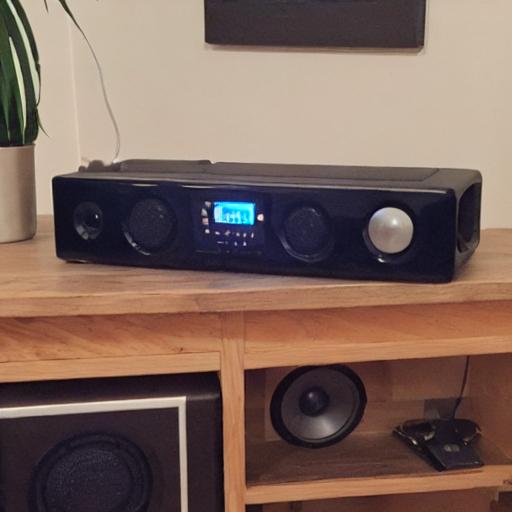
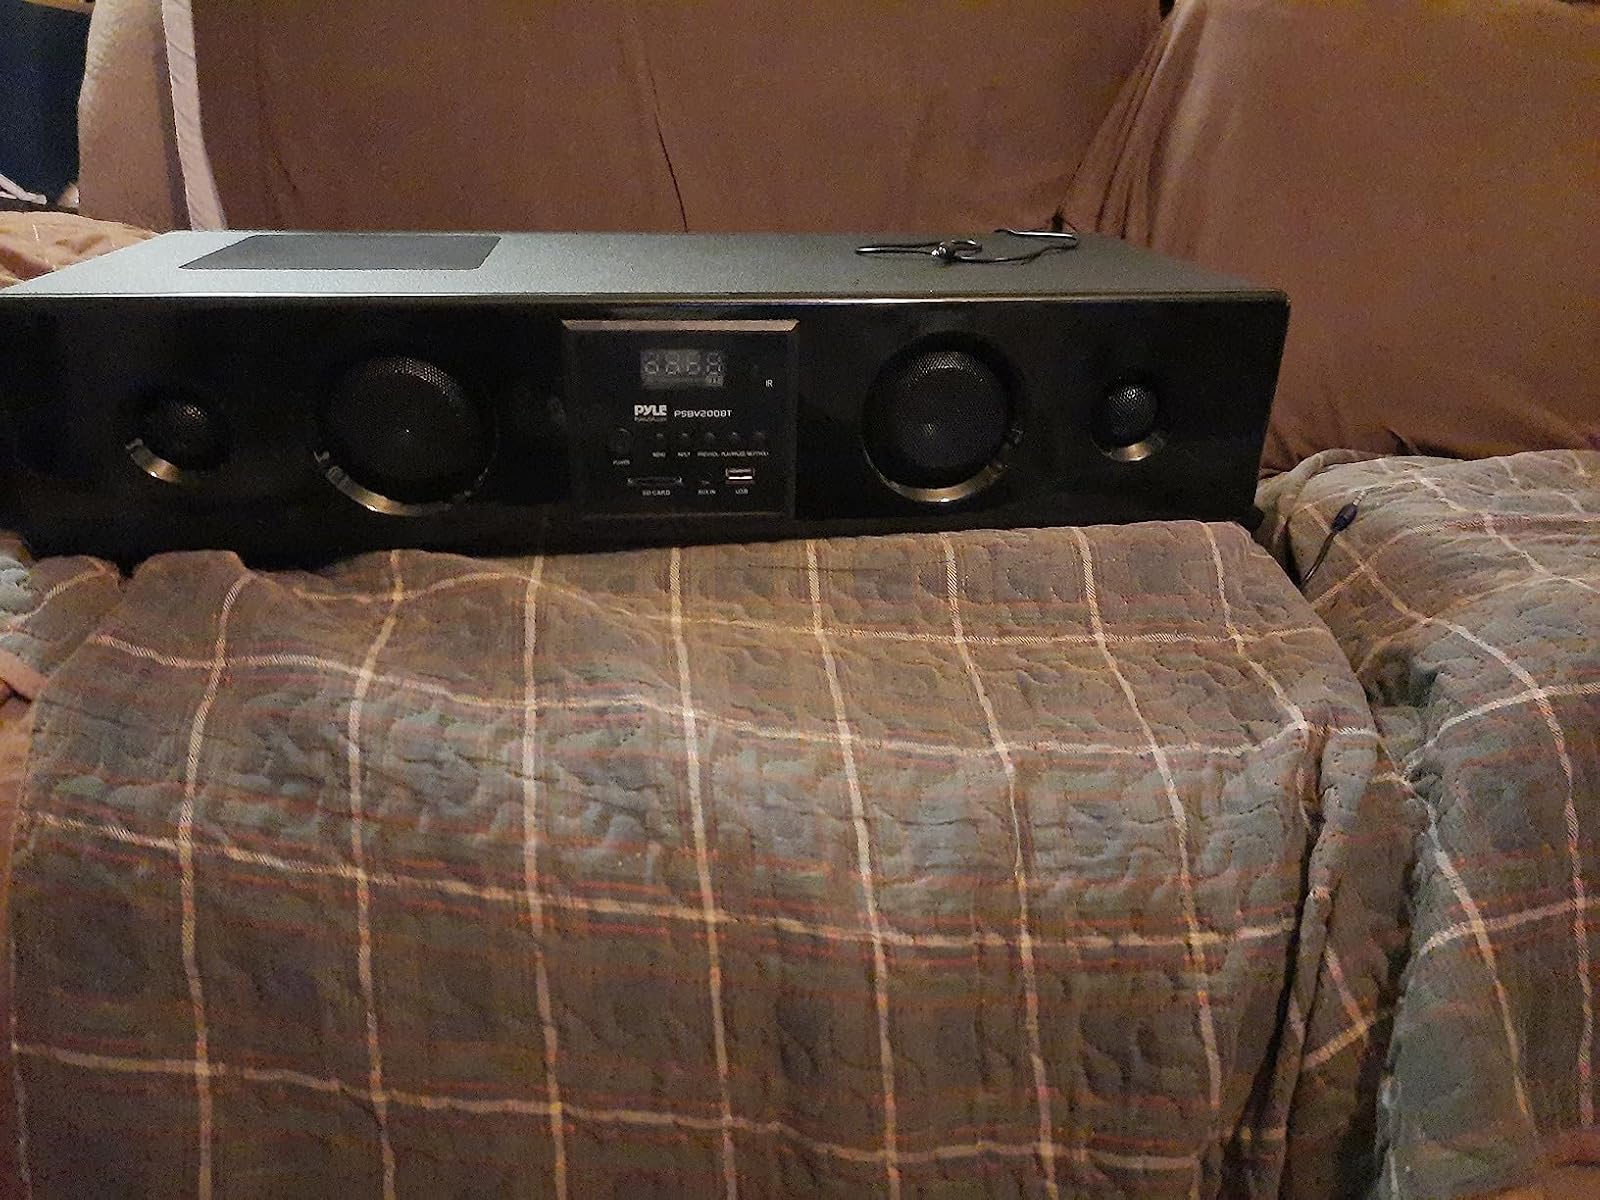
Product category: speaker
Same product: no